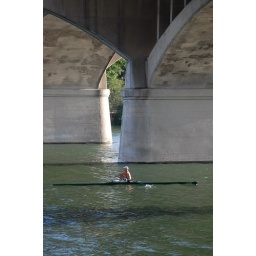
boat guy under bridge